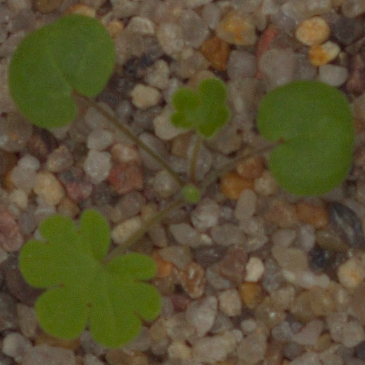
Label: smallflowered_cranesbill